Cecil O. De Loach Jr.

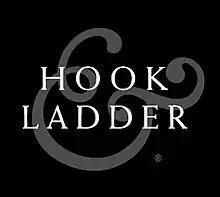
Hook and Ladder logo

In November 2003 De Loach sold the De Loach Vineyards brand and the original winery site to Boisset Family Estates for $17.5 million just prior to emerging from an 8-month Chapter 11 (protection from creditors) bankruptcy proceeding pending reorganization. Cecil De Loach and his farming company, Sweetwater Land & Cattle Company, retained ownership of the majority of his vineyard holdings.